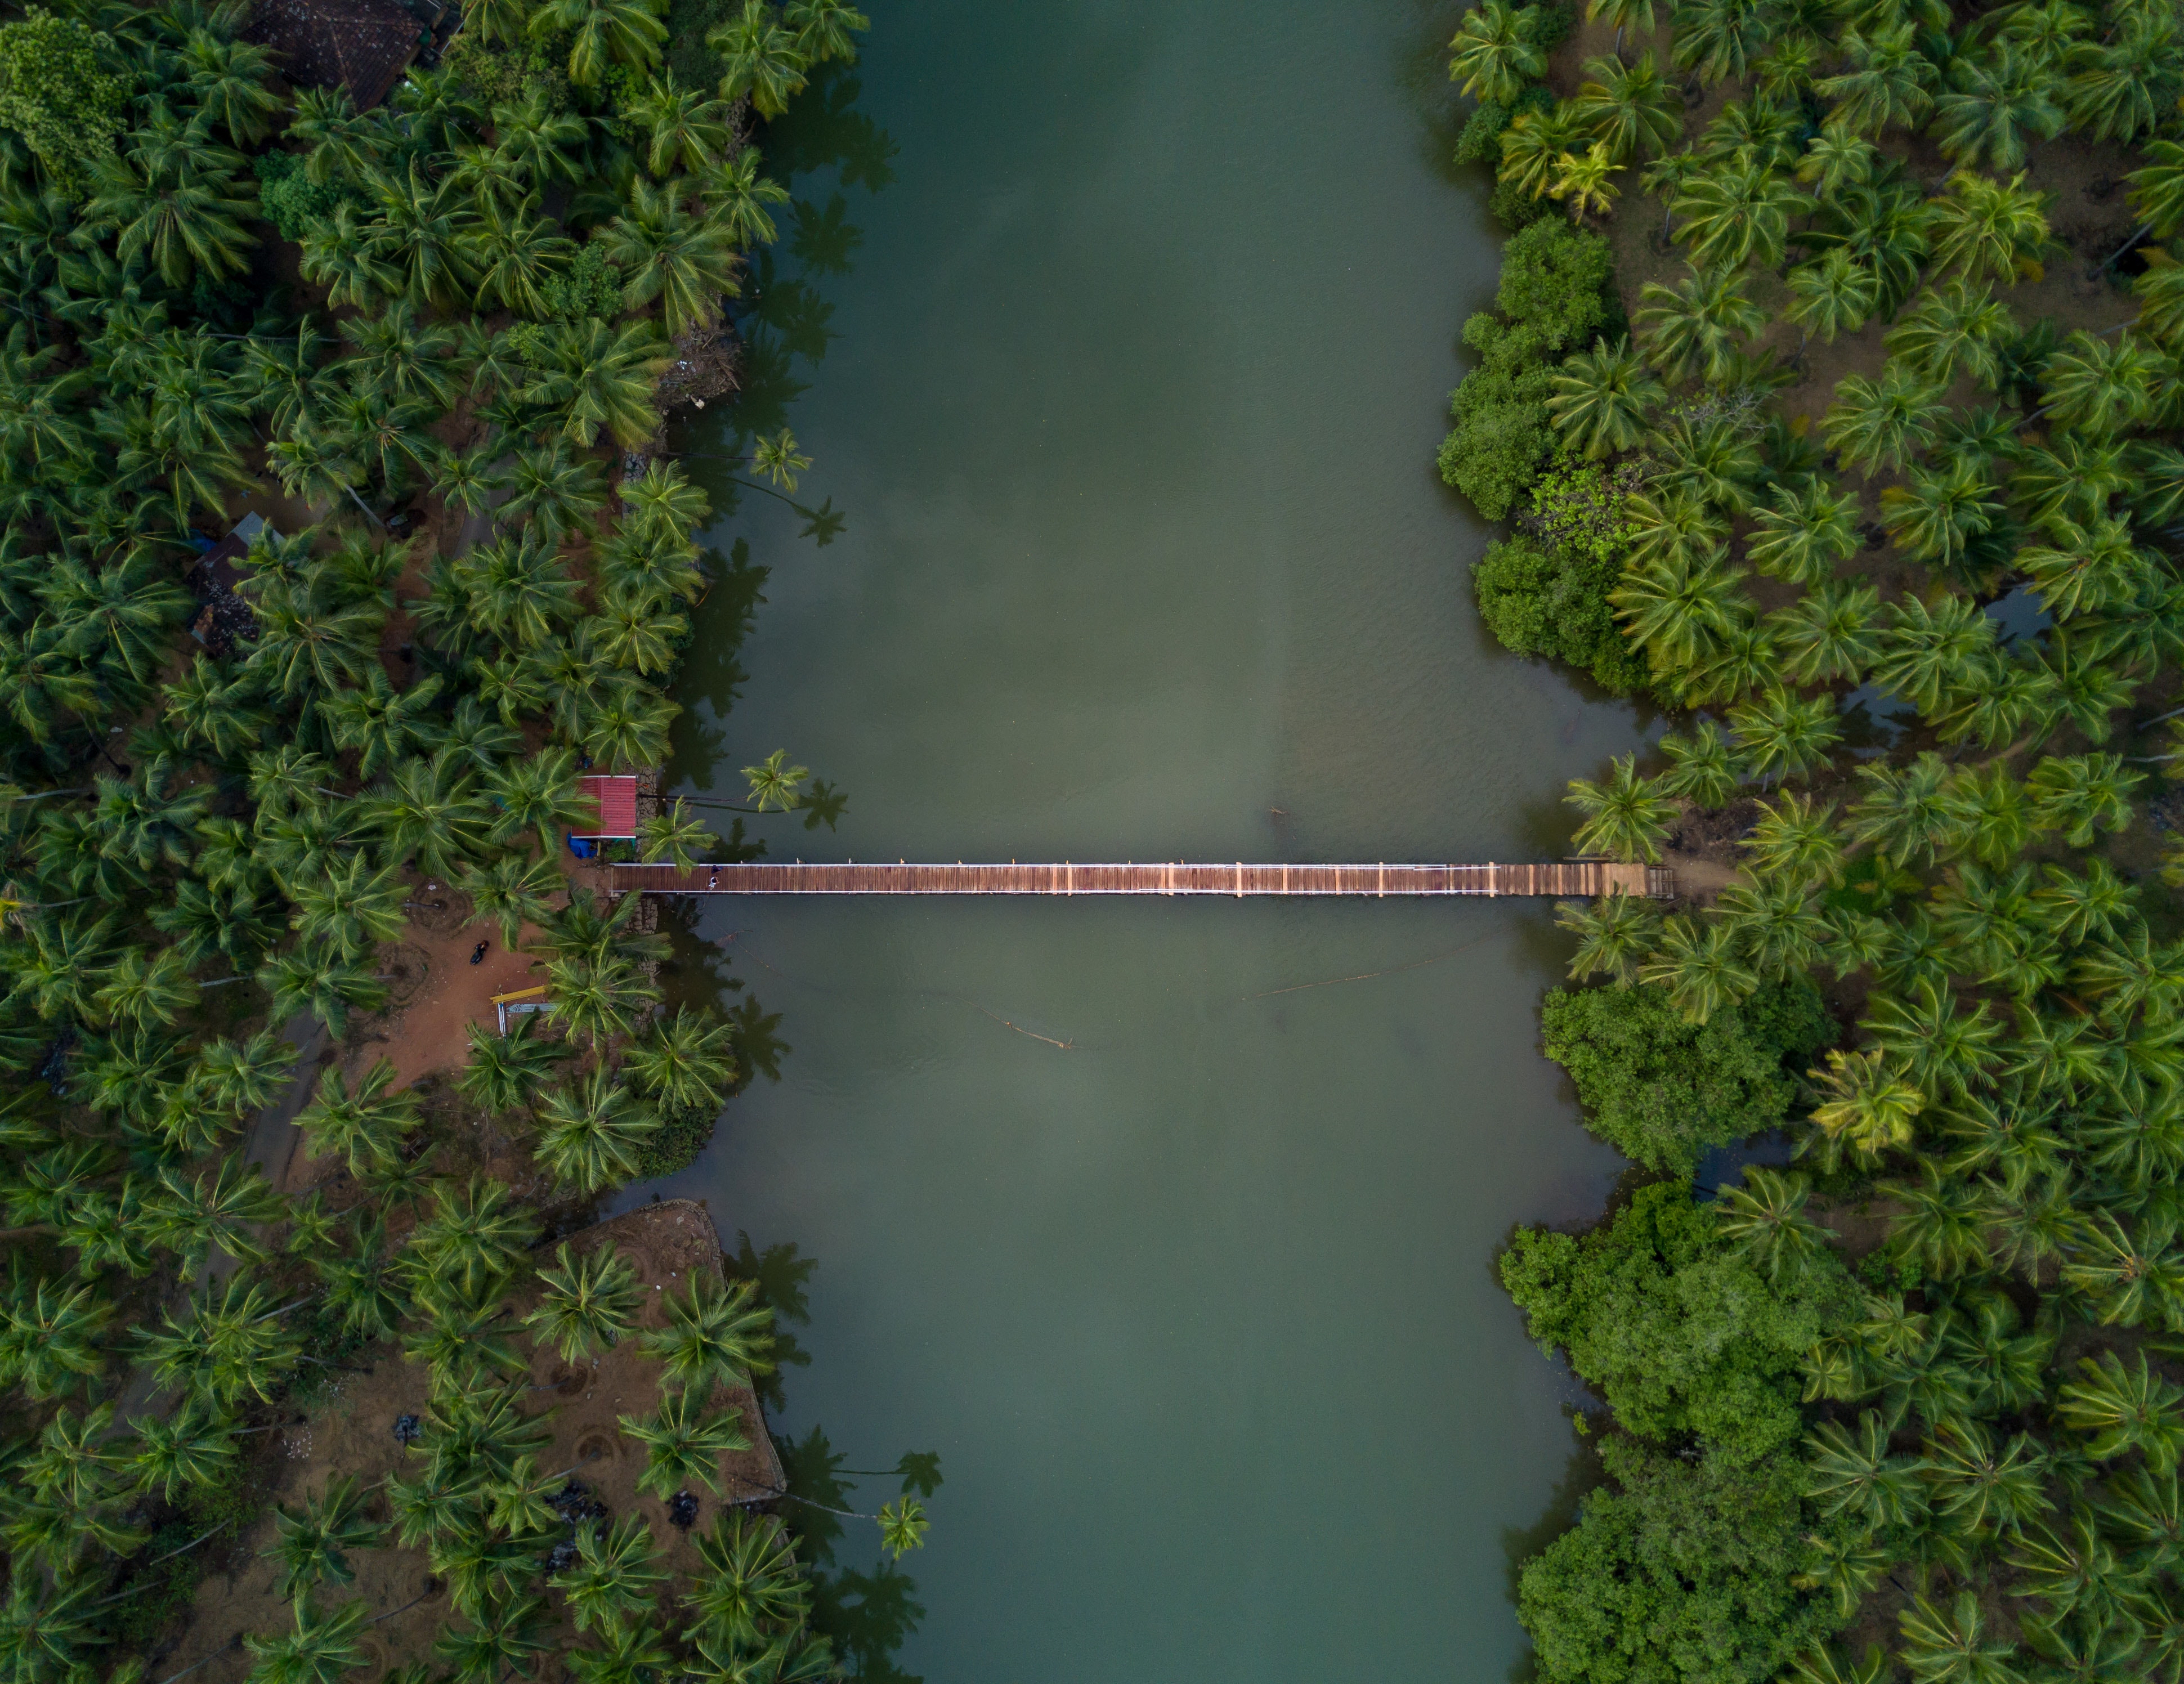
water resources, water, nature, green, vegetation, aerial photography, watercourse, river, waterway, landscape, grass, tree, plant, forest, lake, photography, bird's eye view, rainforest, reservoir, channel